2018 Boston Red Sox season

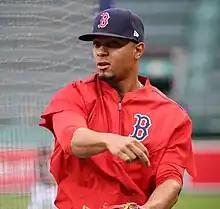
Xander Bogaerts hit his third grand slam of the season on July 14.

In the series' opening game, starters David Price and Félix Hernández both went seven innings, with the Red Sox holding a 2–1 lead thanks to a sixth-inning home run by Xander Bogaerts. Neither bullpen allowed a run, with Red Sox closer Craig Kimbrel issuing two walks but getting his 22nd save of the season. In the second game of the series, Rick Porcello pitched six innings and left with the Red Sox ahead, 6–4. However, Seattle scored three runs off of the Boston bullpen, for a 7–6 win. All the Red Sox' runs came in the third inning, when they sent 11 men to the plate. Steven Wright, starter of the third game of the series, held Seattle to one run through seven innings, but Boston was limited to two hits and unable to score, as the Red Sox fell 1–0 to the Mariners. In the final game of the series, Boston jumped out to a 5–0 lead in the third inning and never looked back, winning 9–3. Eduardo Rodríguez notched his ninth win of the season, while Bogaerts, Jackie Bradley Jr., and Rafael Devers each homered.